Edward Richardson

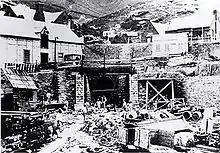
Lyttelton portal of the Lyttelton Rail Tunnel with construction workers in 1867

Richardson was born in London in 1831. His parents were Elizabeth Sarah Miller and her husband Richard Richardson (a merchant). He attended the City of London School.